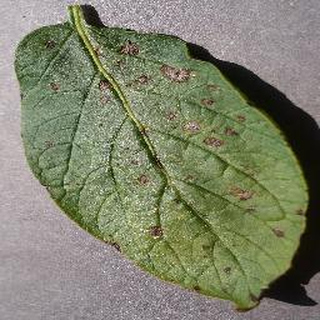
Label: potato_early_blight